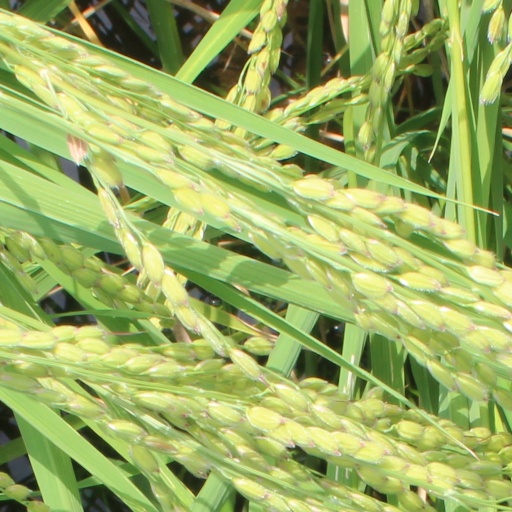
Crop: rice